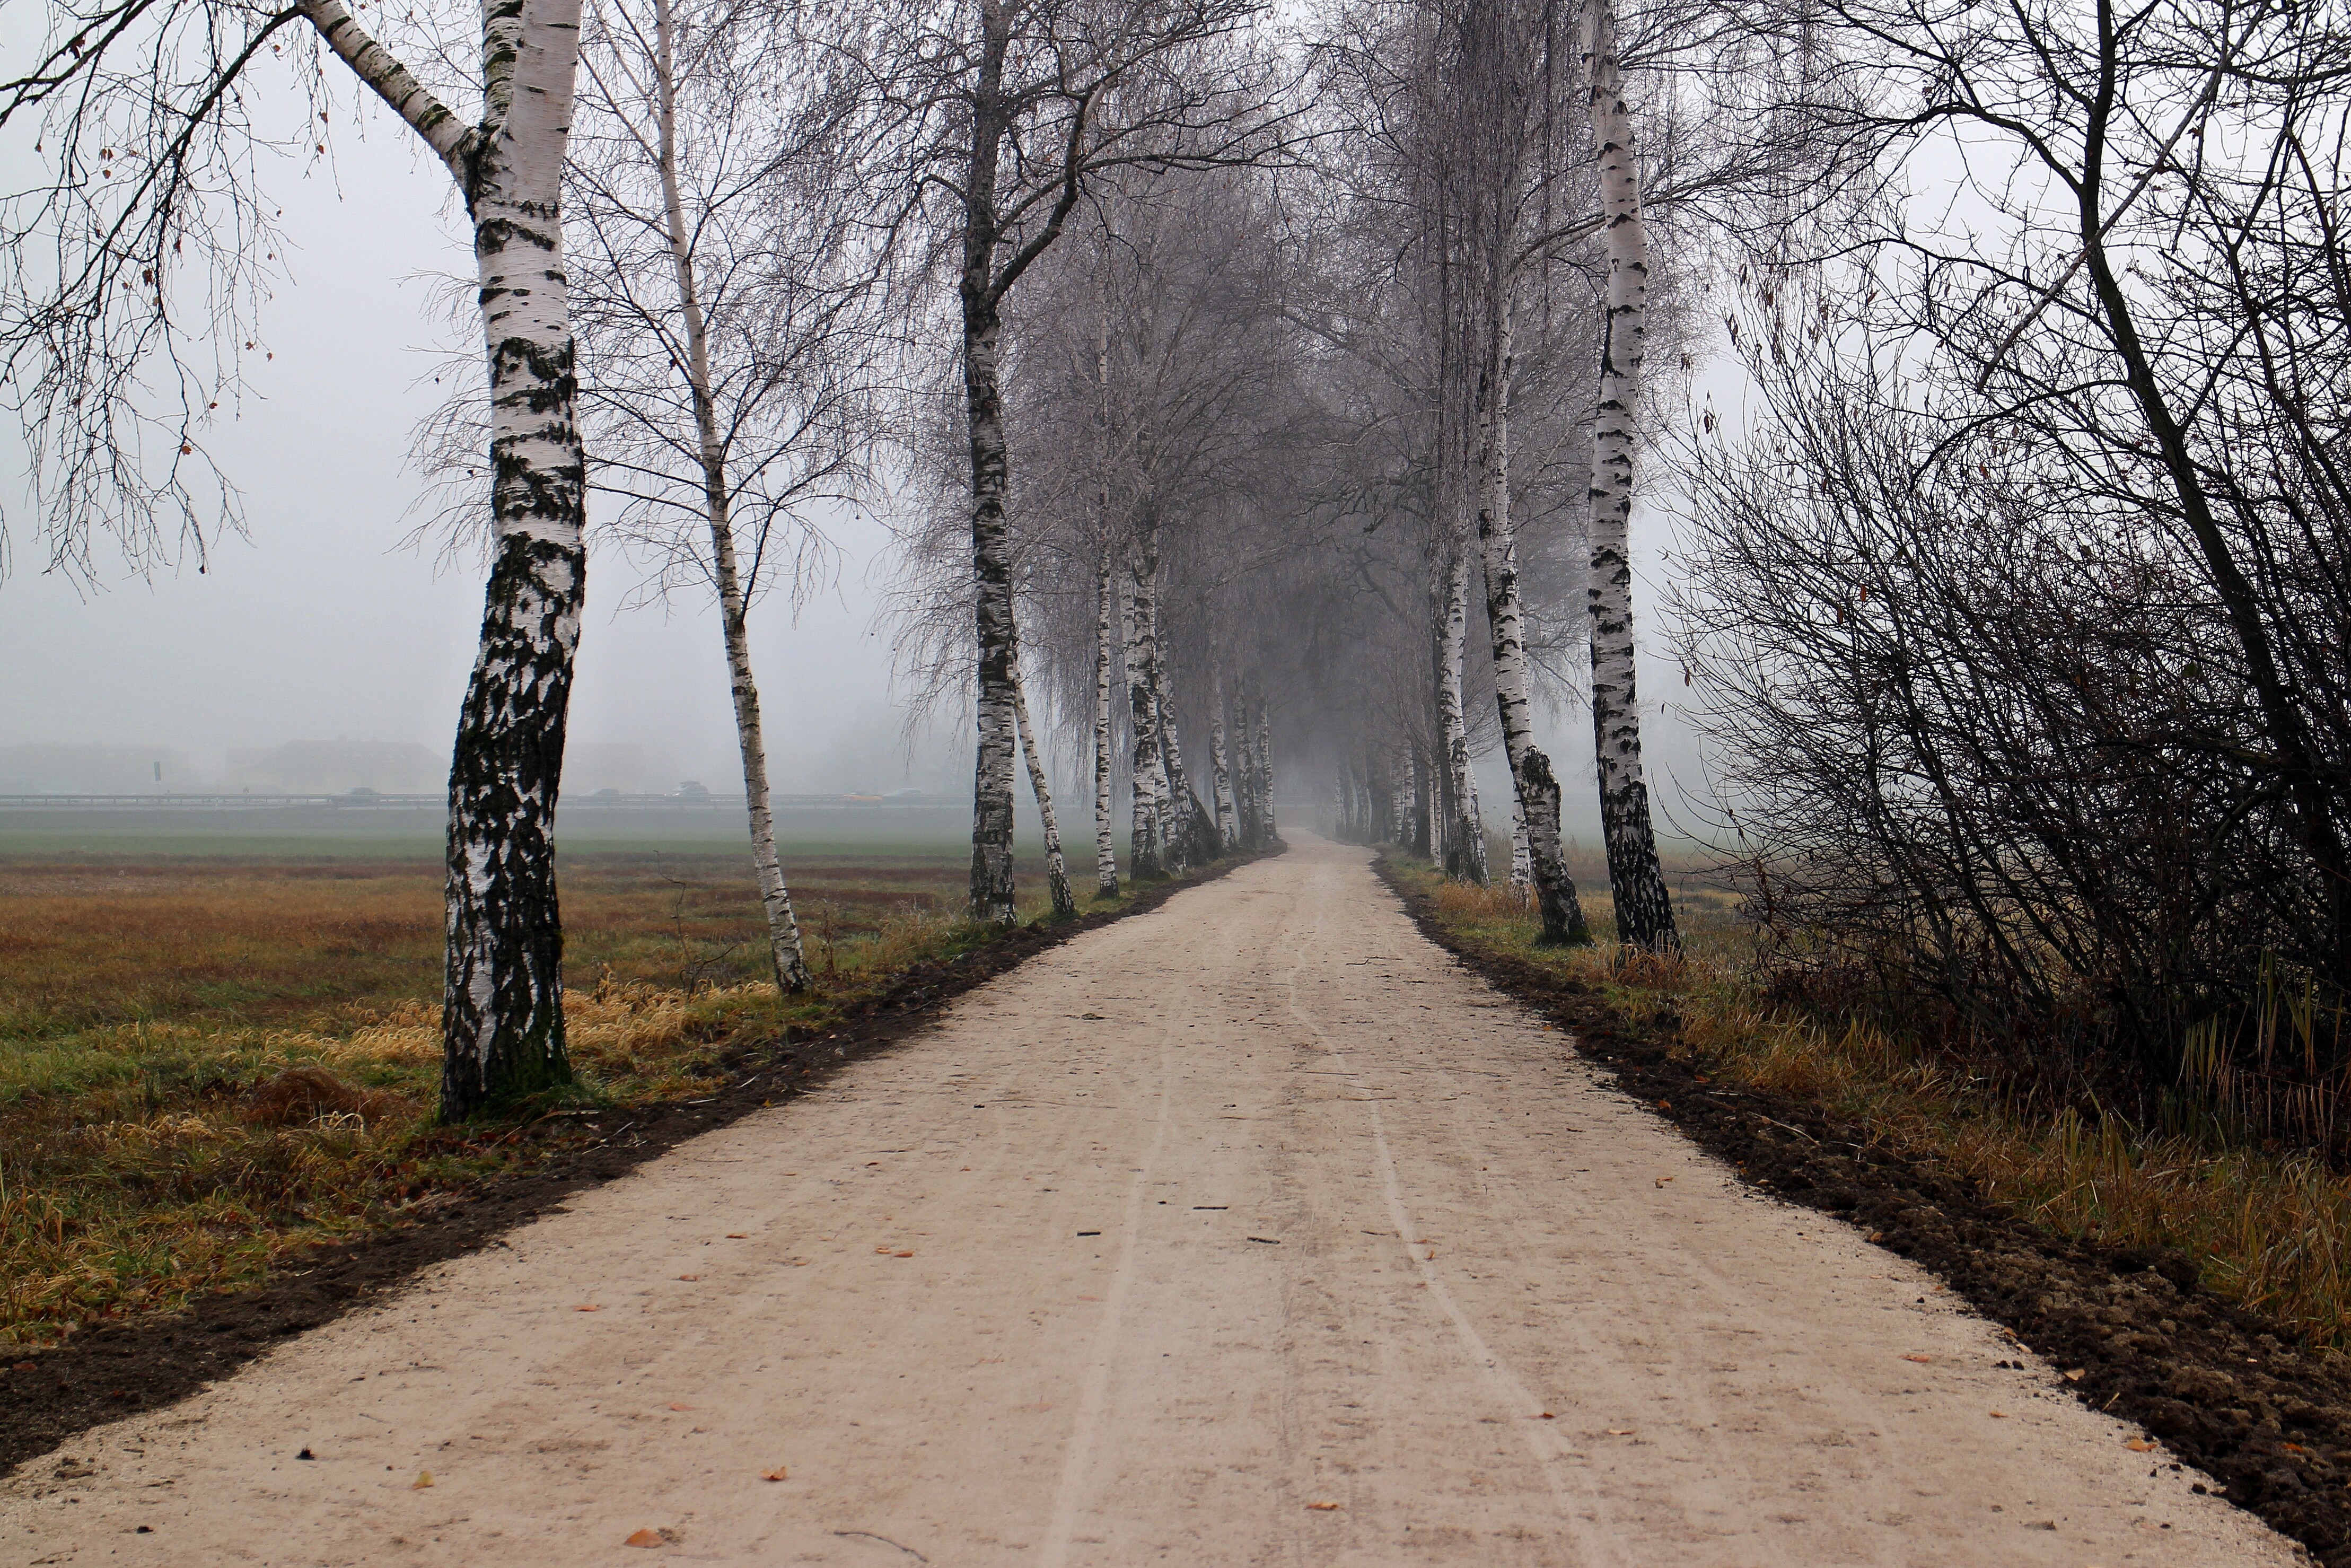
landscape, tree, nature, forest, cold, winter, plant, fog, road, mist, trail, sunlight, morning, leaf, frost, atmosphere, birch, autumn, weather, rest, season, avenue, still, woodland, habitat, away, rural area, natural environment, atmospheric phenomenon, woody plant